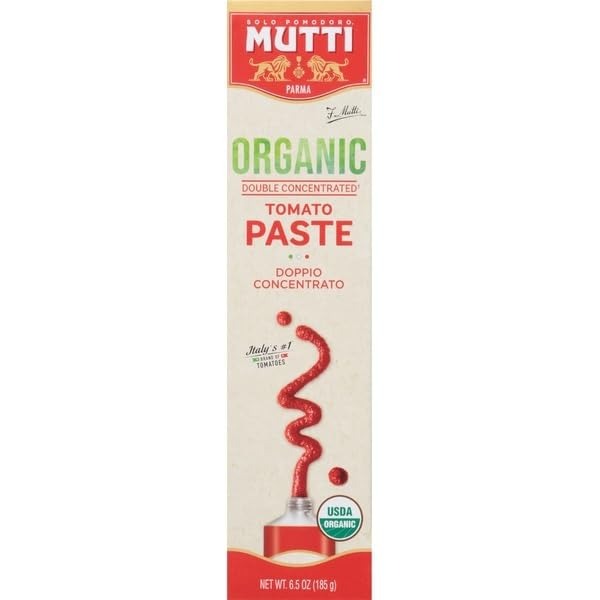
Item Name: MUTTI Organic Double Concentrated Tomato Paste, 6.5 OZ
Product Description: Packaged Tomato Pastes
Value: 6.5
Unit: Ounce

Price: 9.99